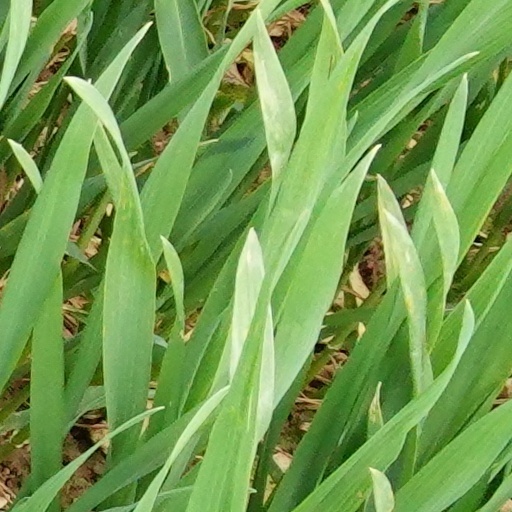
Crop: wheat